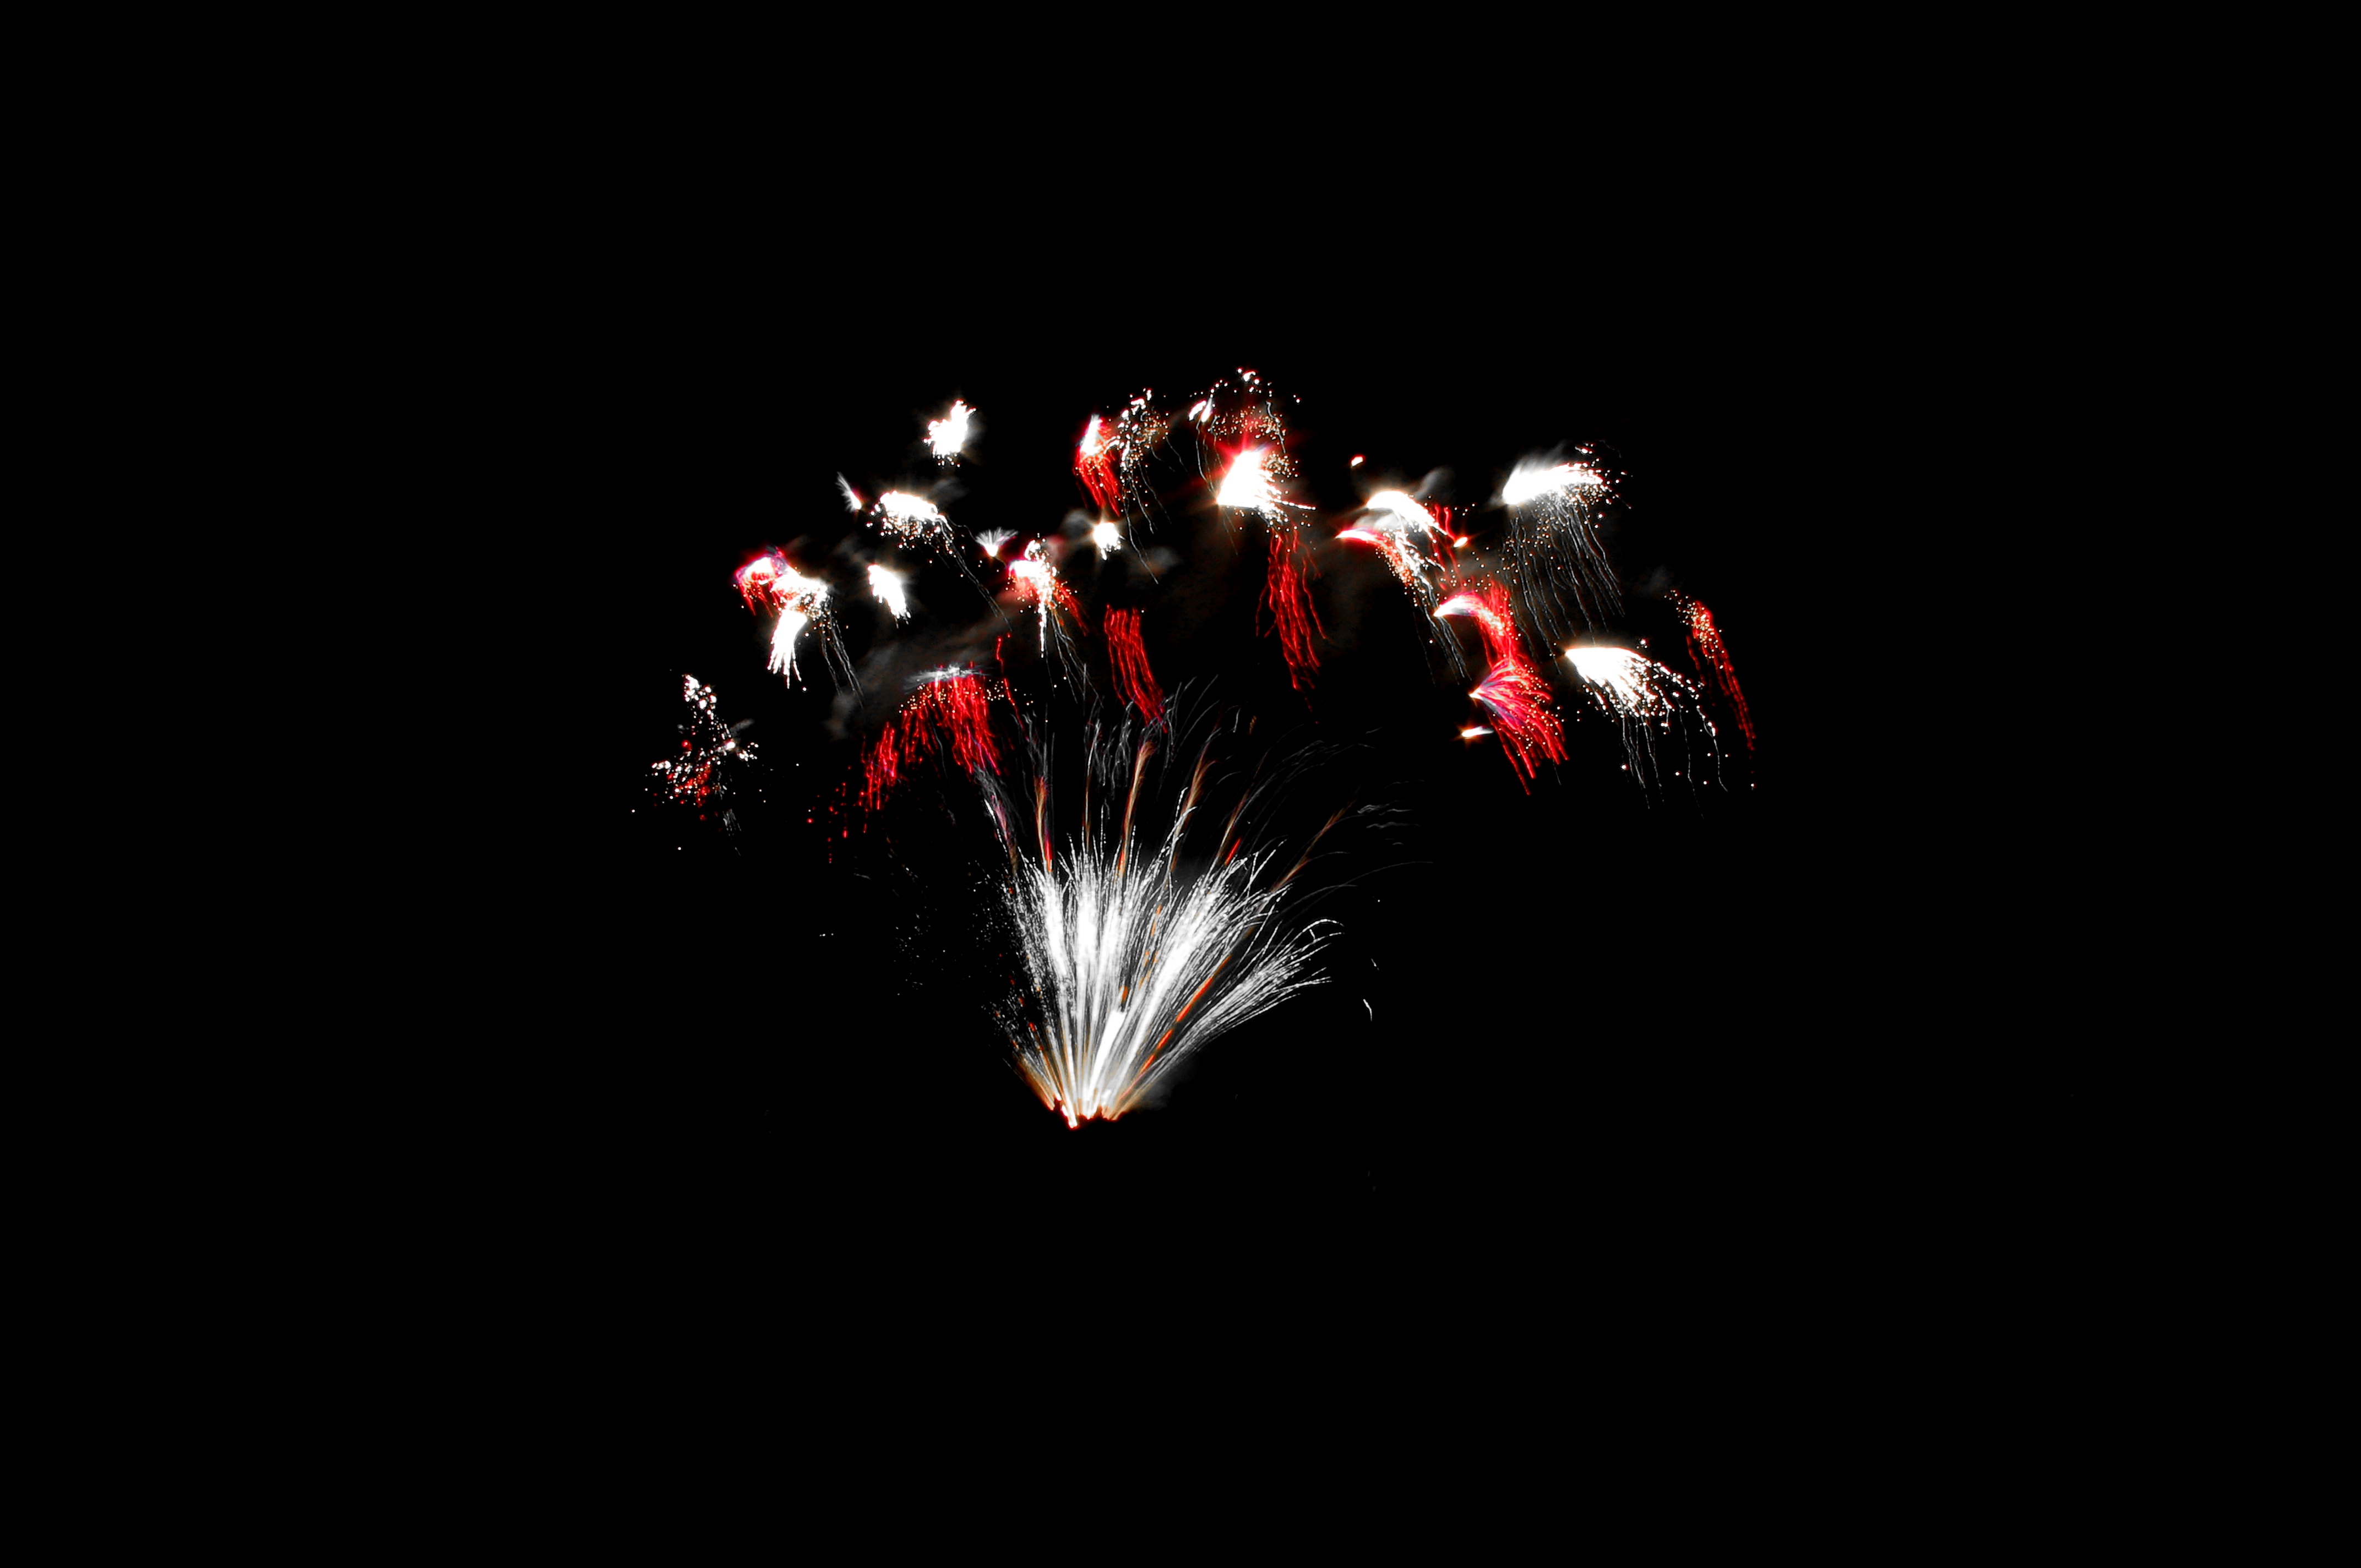
recreation, sparkler, flame, darkness, fireworks, event, outdoor recreation